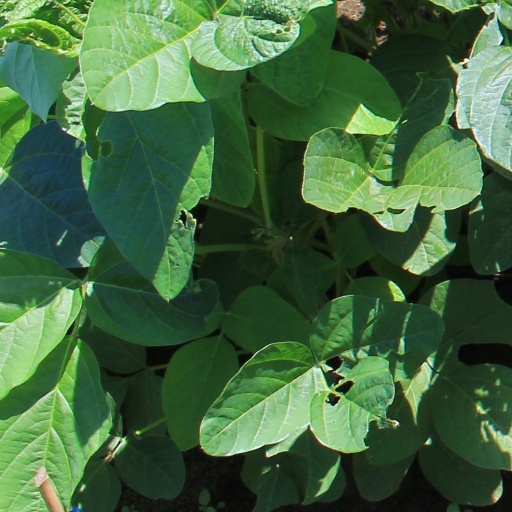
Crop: soybean